Silas Blissett

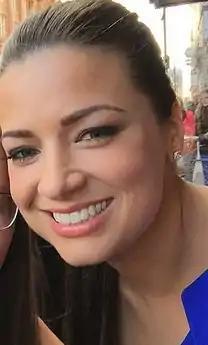
Sophie Austin ("pictured") plays Lindsey Roscoe, who teams up with Silas in 2016.

The character was reintroduced in January 2016 as part of the show's latest serial killer story. Producers kept his return under a press embargo to surprise viewers and Rawle filmed his return on a weekend. The actor was surprised to be invited back to the show as he believed that Silas would never return, especially after four years. Silas returns when he visits Trevor Royle (Greg Wood) in prison after he is arrested for a series of murders. He poses under the alias "Mister E Mann", a writer interested in the case. Upon speaking to Trevor, he realises that he is innocent and leaves. Silas' return ties in with the show's long-running "Gloved Hand Killer" storyline, where doctor Lindsey Roscoe (Sophie Austin) has killed multiple characters. A trailer released on 27 January 2016 confirmed that Silas would appear again in upcoming episodes as he searches for the killer. Silas appears at Dee Valley Hospital to seek more information about the murders, where he speaks to nurse Tegan Lomax (Jessica Ellis). Ellis enjoyed working with Rawle and admitted that she thought that the killer could be Silas before it was revealed to be Lindsey. The actress revealed that Silas would continue to appear as he becomes "desperate for answers".